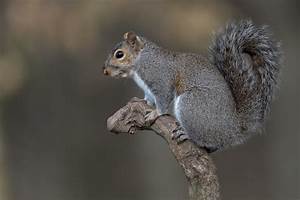
Label: scoiattolo